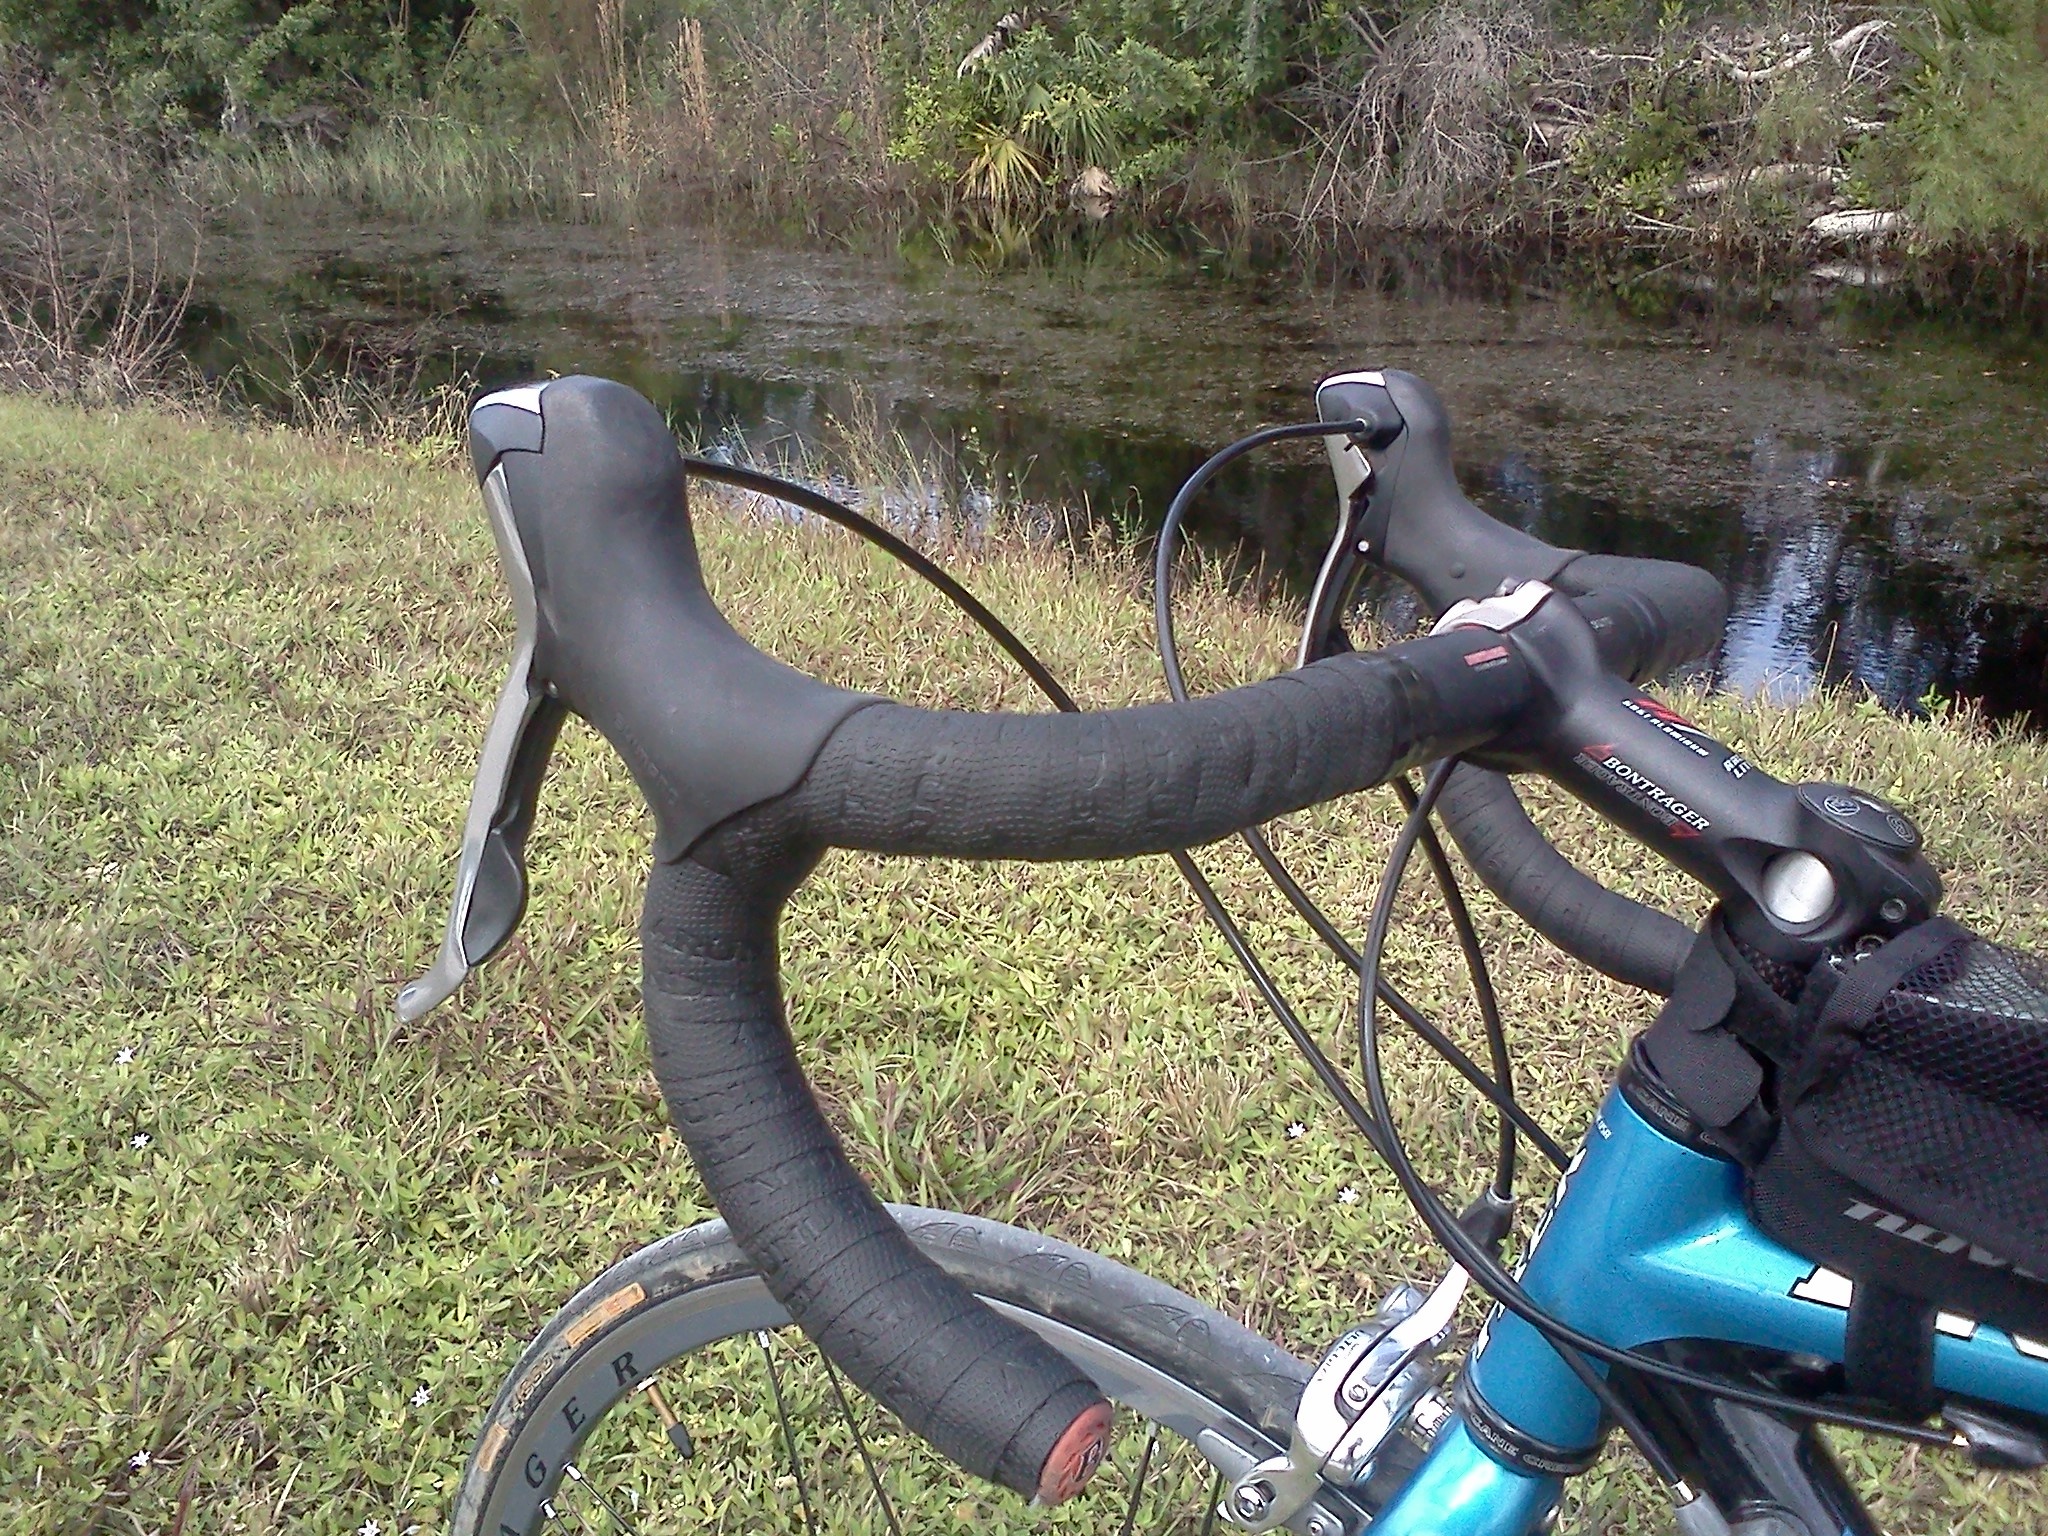
bicycle, vehicle, sports equipment, mountain bike, odyssey, freeride, bicycle frame, cyclo cross bicycle, road bicycle, racing bicycle